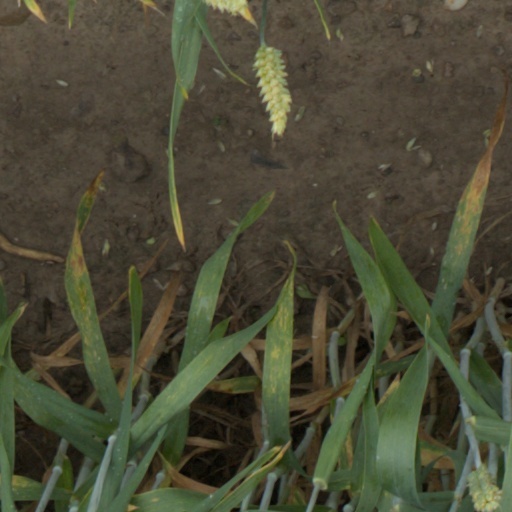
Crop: wheat